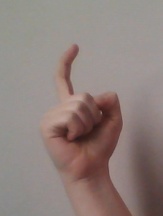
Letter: ra